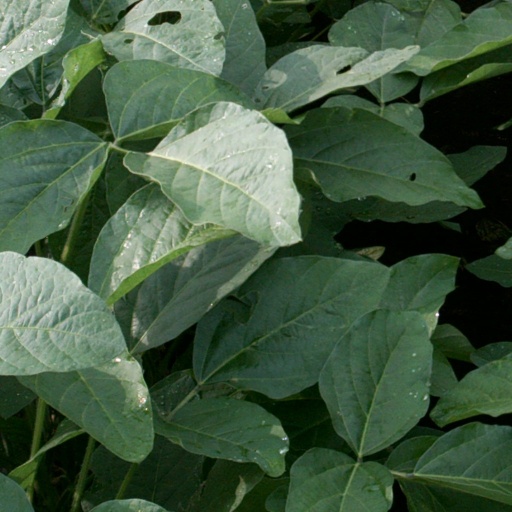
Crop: soybean